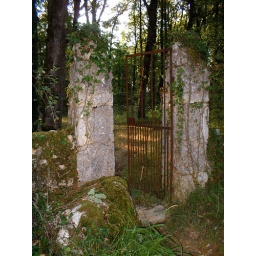
Altuc fence in old wall